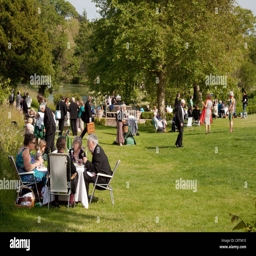
people having a picnic on the lawns at the festival